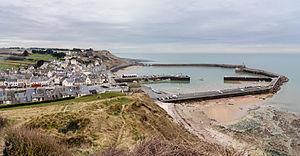
Port-en-Bessin-Huppain, vu d'au-dessus de la tour Vauban (Calvados, Basse-Normandie, France).
Port-en-Bessin-Huppain est une commune française, située dans le département du Calvados en région Normandie, peuplée de 1 942 habitants.